Forest City Lovers

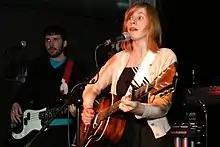
Donnelly and Burns in Guelph, Ontario.

In 2008 the band released their debut full-length, "Haunting Moon Sinking", on Out of This Spark. The album did very well nationally and internationally, garnering press and airplay around the world. The entire album was played heavily on CBC's Radio One, Radio 2, and Radio 3, as well as North American campus radio and NPR. Shortly after the release of the album drummer Paul Weadick left the band. He has since been replaced.